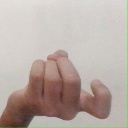
अक्षर: ज